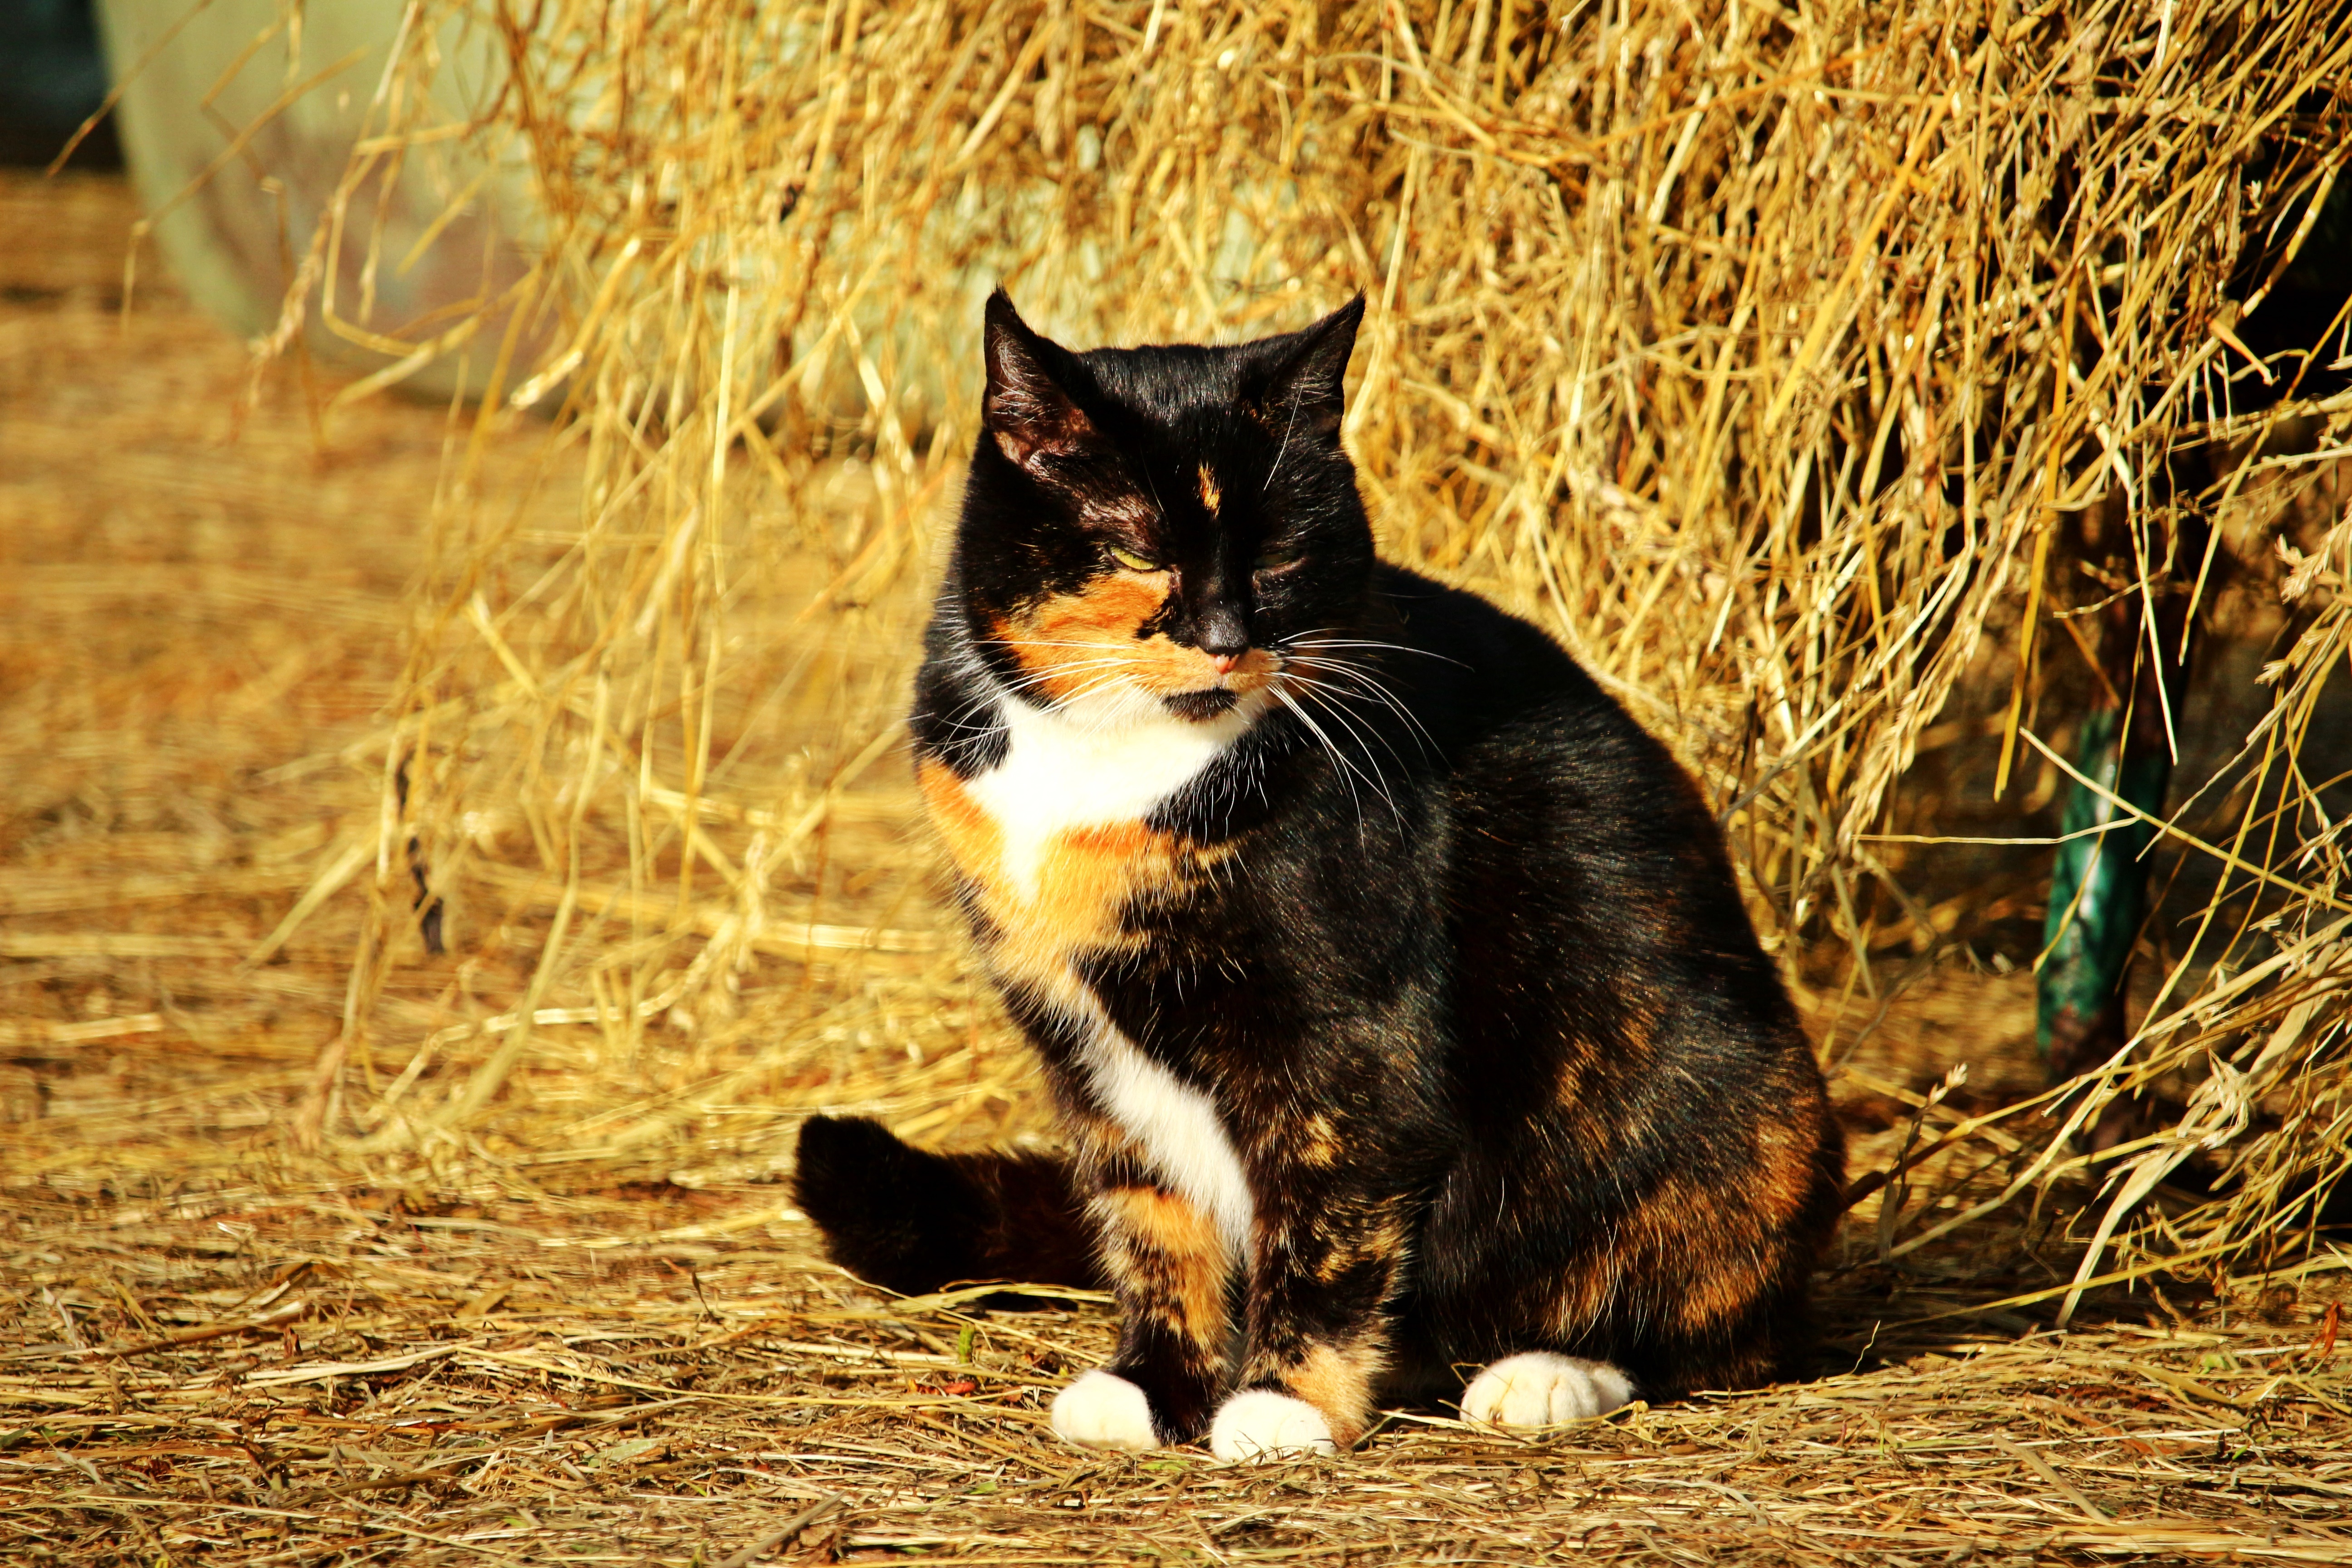
grass, pet, cat, autumn, mammal, fauna, whiskers, straw, vertebrate, mieze, domestic cat, cat face, lucky cat, three coloured, wild cat, small to medium sized cats, cat like mammal